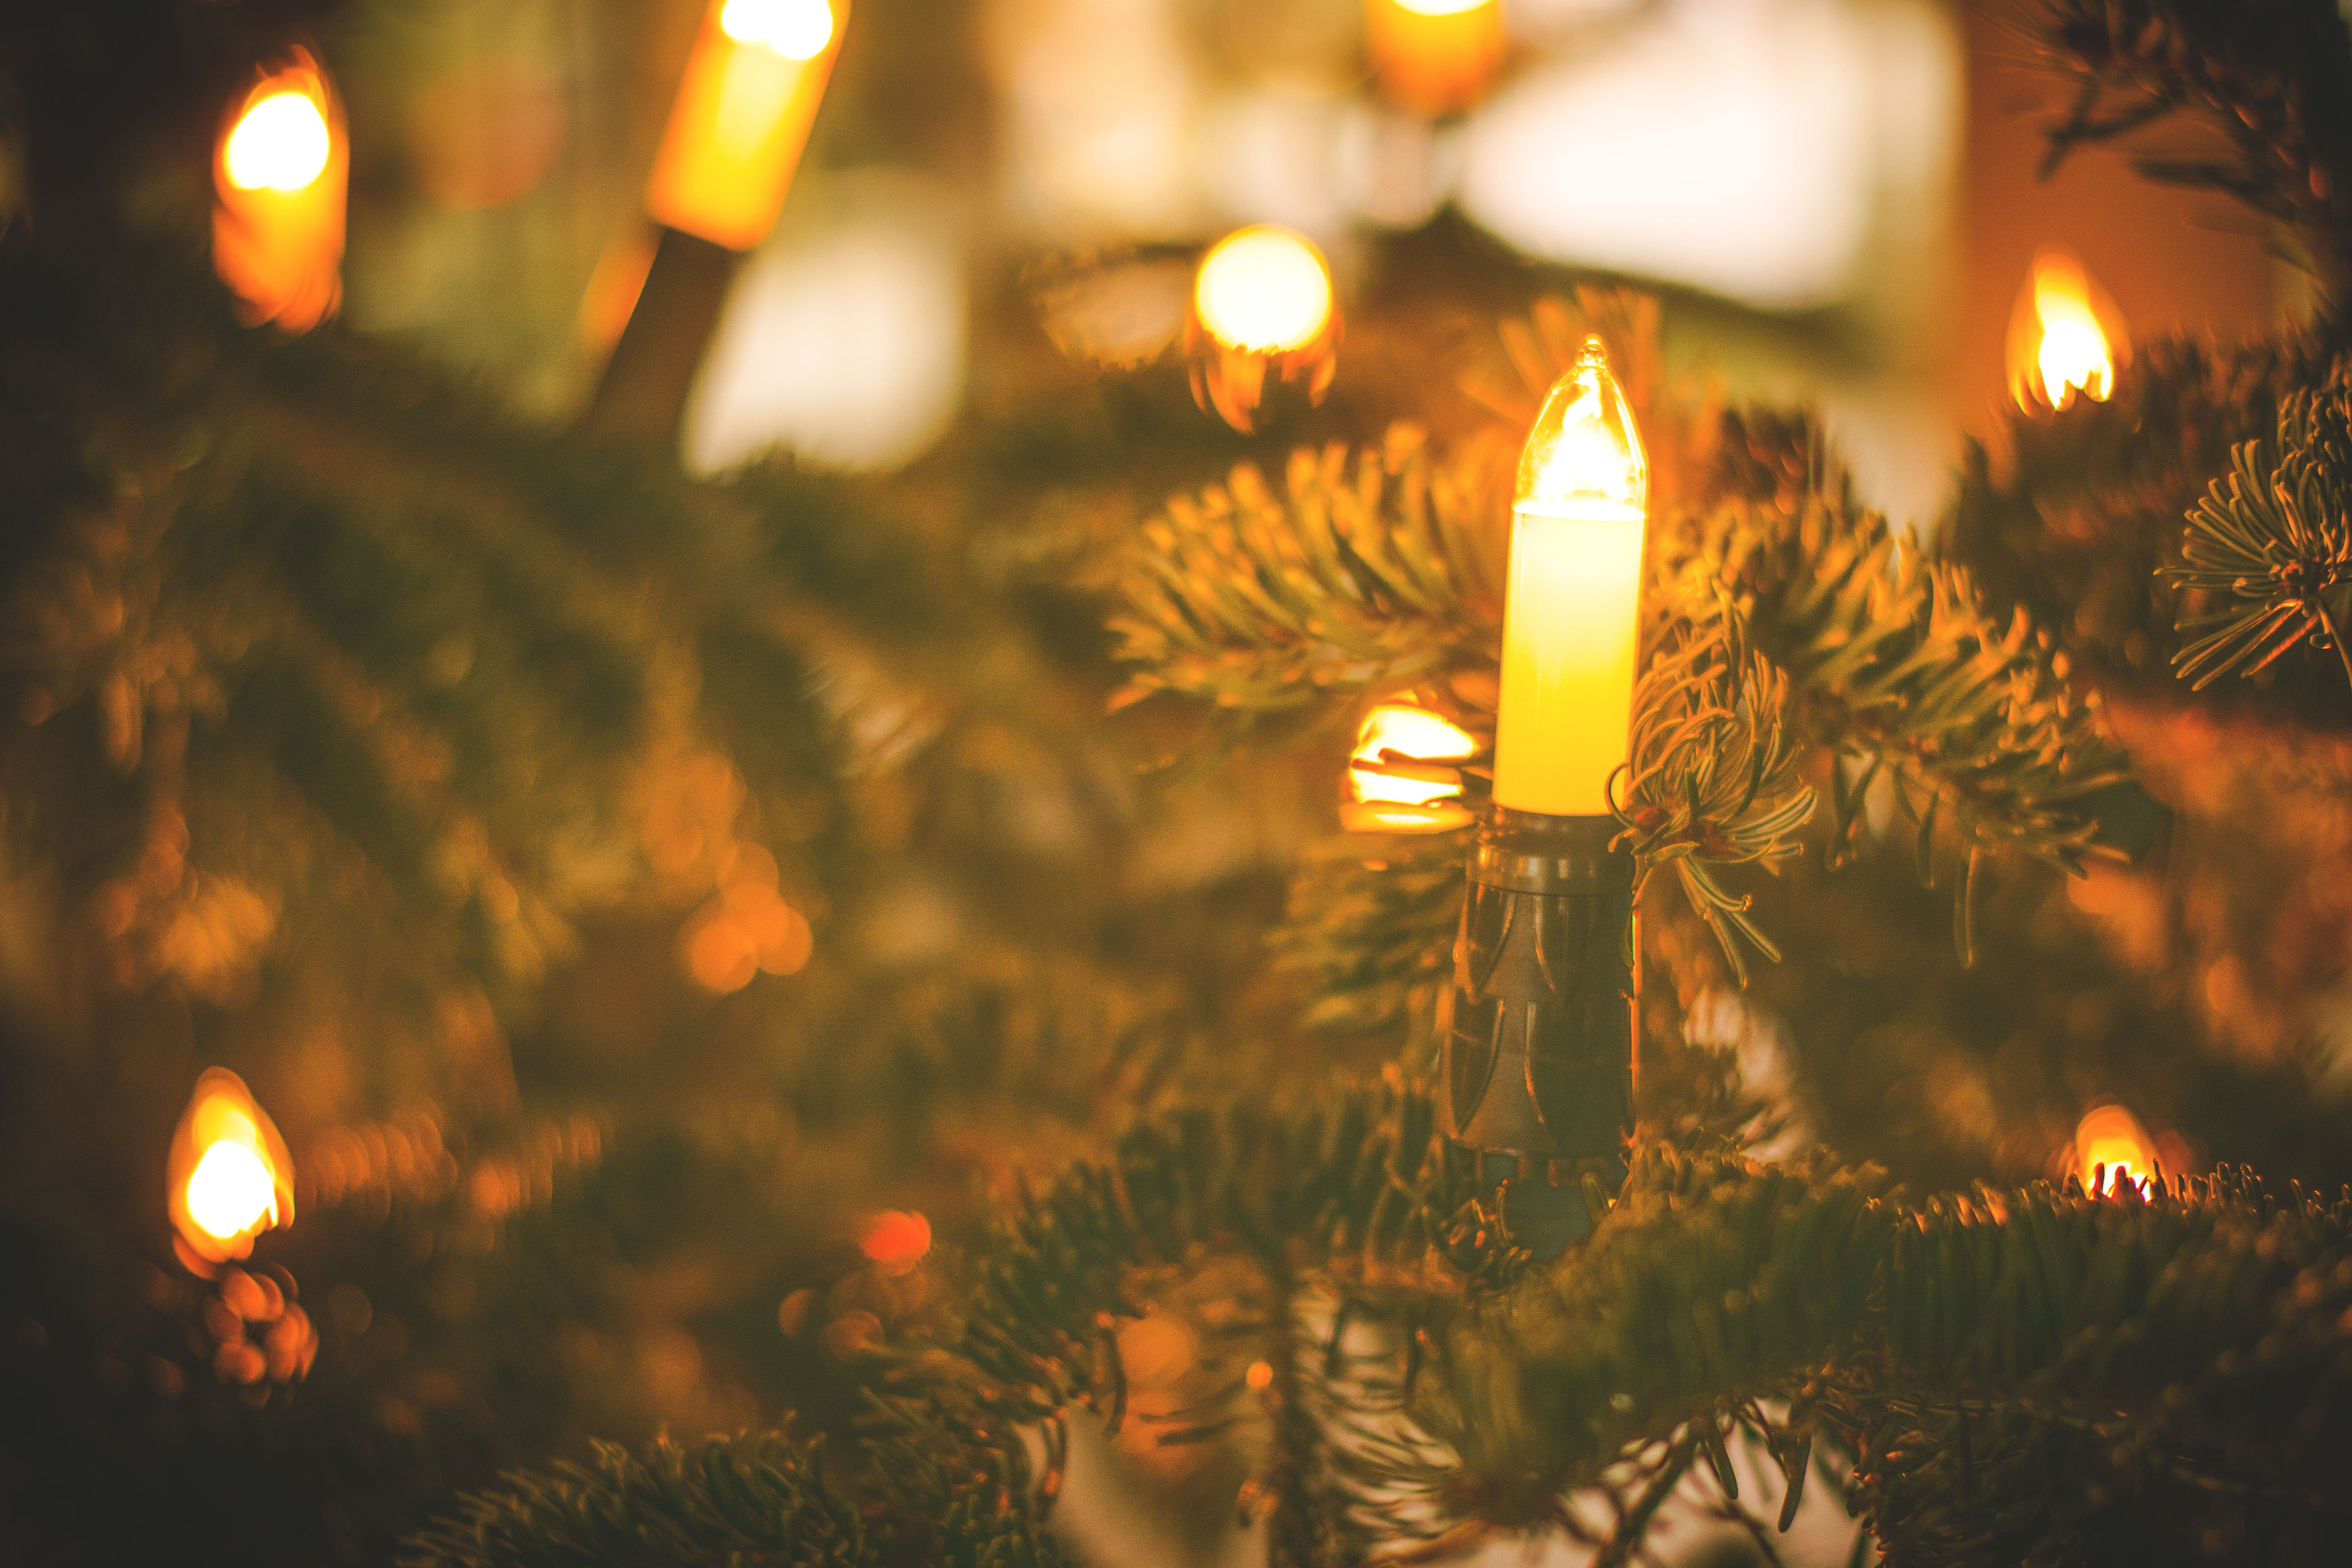
tree, branch, light, sunset, night, sunlight, flower, celebration, evening, macro, autumn, christmas, lighting, christmas tree, illuminated, christmas decoration, lights, christmas lights